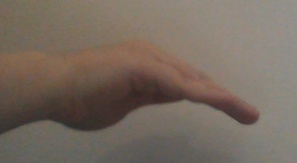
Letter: haa